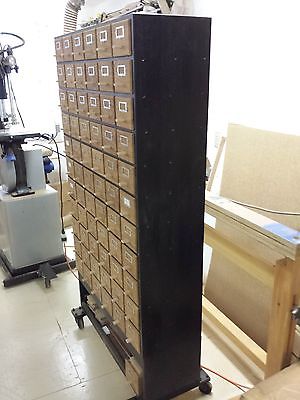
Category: cabinet